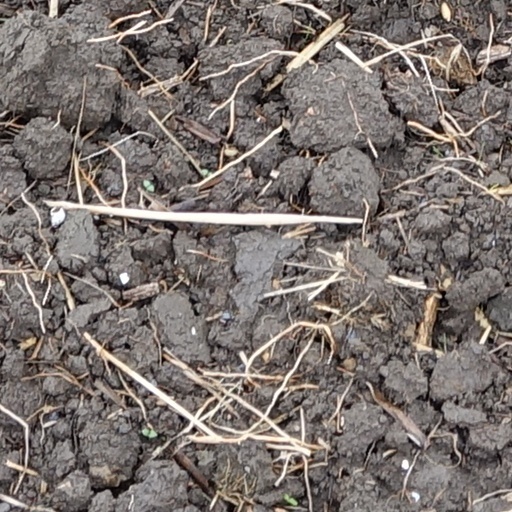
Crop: wheat